Reverse migration (birds)

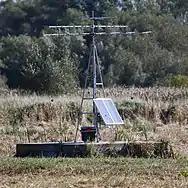
A station like this can be used to track transmitters on birds.

A single bird can be tracked using a manually operated tracking radar to understand the target's position and trajectory and to predict where it will arrive. As the bird flaps its wings, the echo can be recorded and compared to patterns to understand flight patterns and changes in flight patterns. Tracking radar was primarily used to monitor specific individuals during nocturnal migration. Many bird species, particularly songbirds, engage in nocturnal migratory flights, which have historically been difficult to trace. Manual tracking radar allows monitoring and recording of the flight patterns of these birds at night, when they are most active.